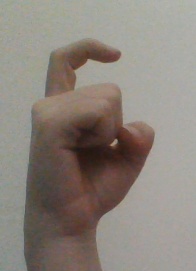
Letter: ra